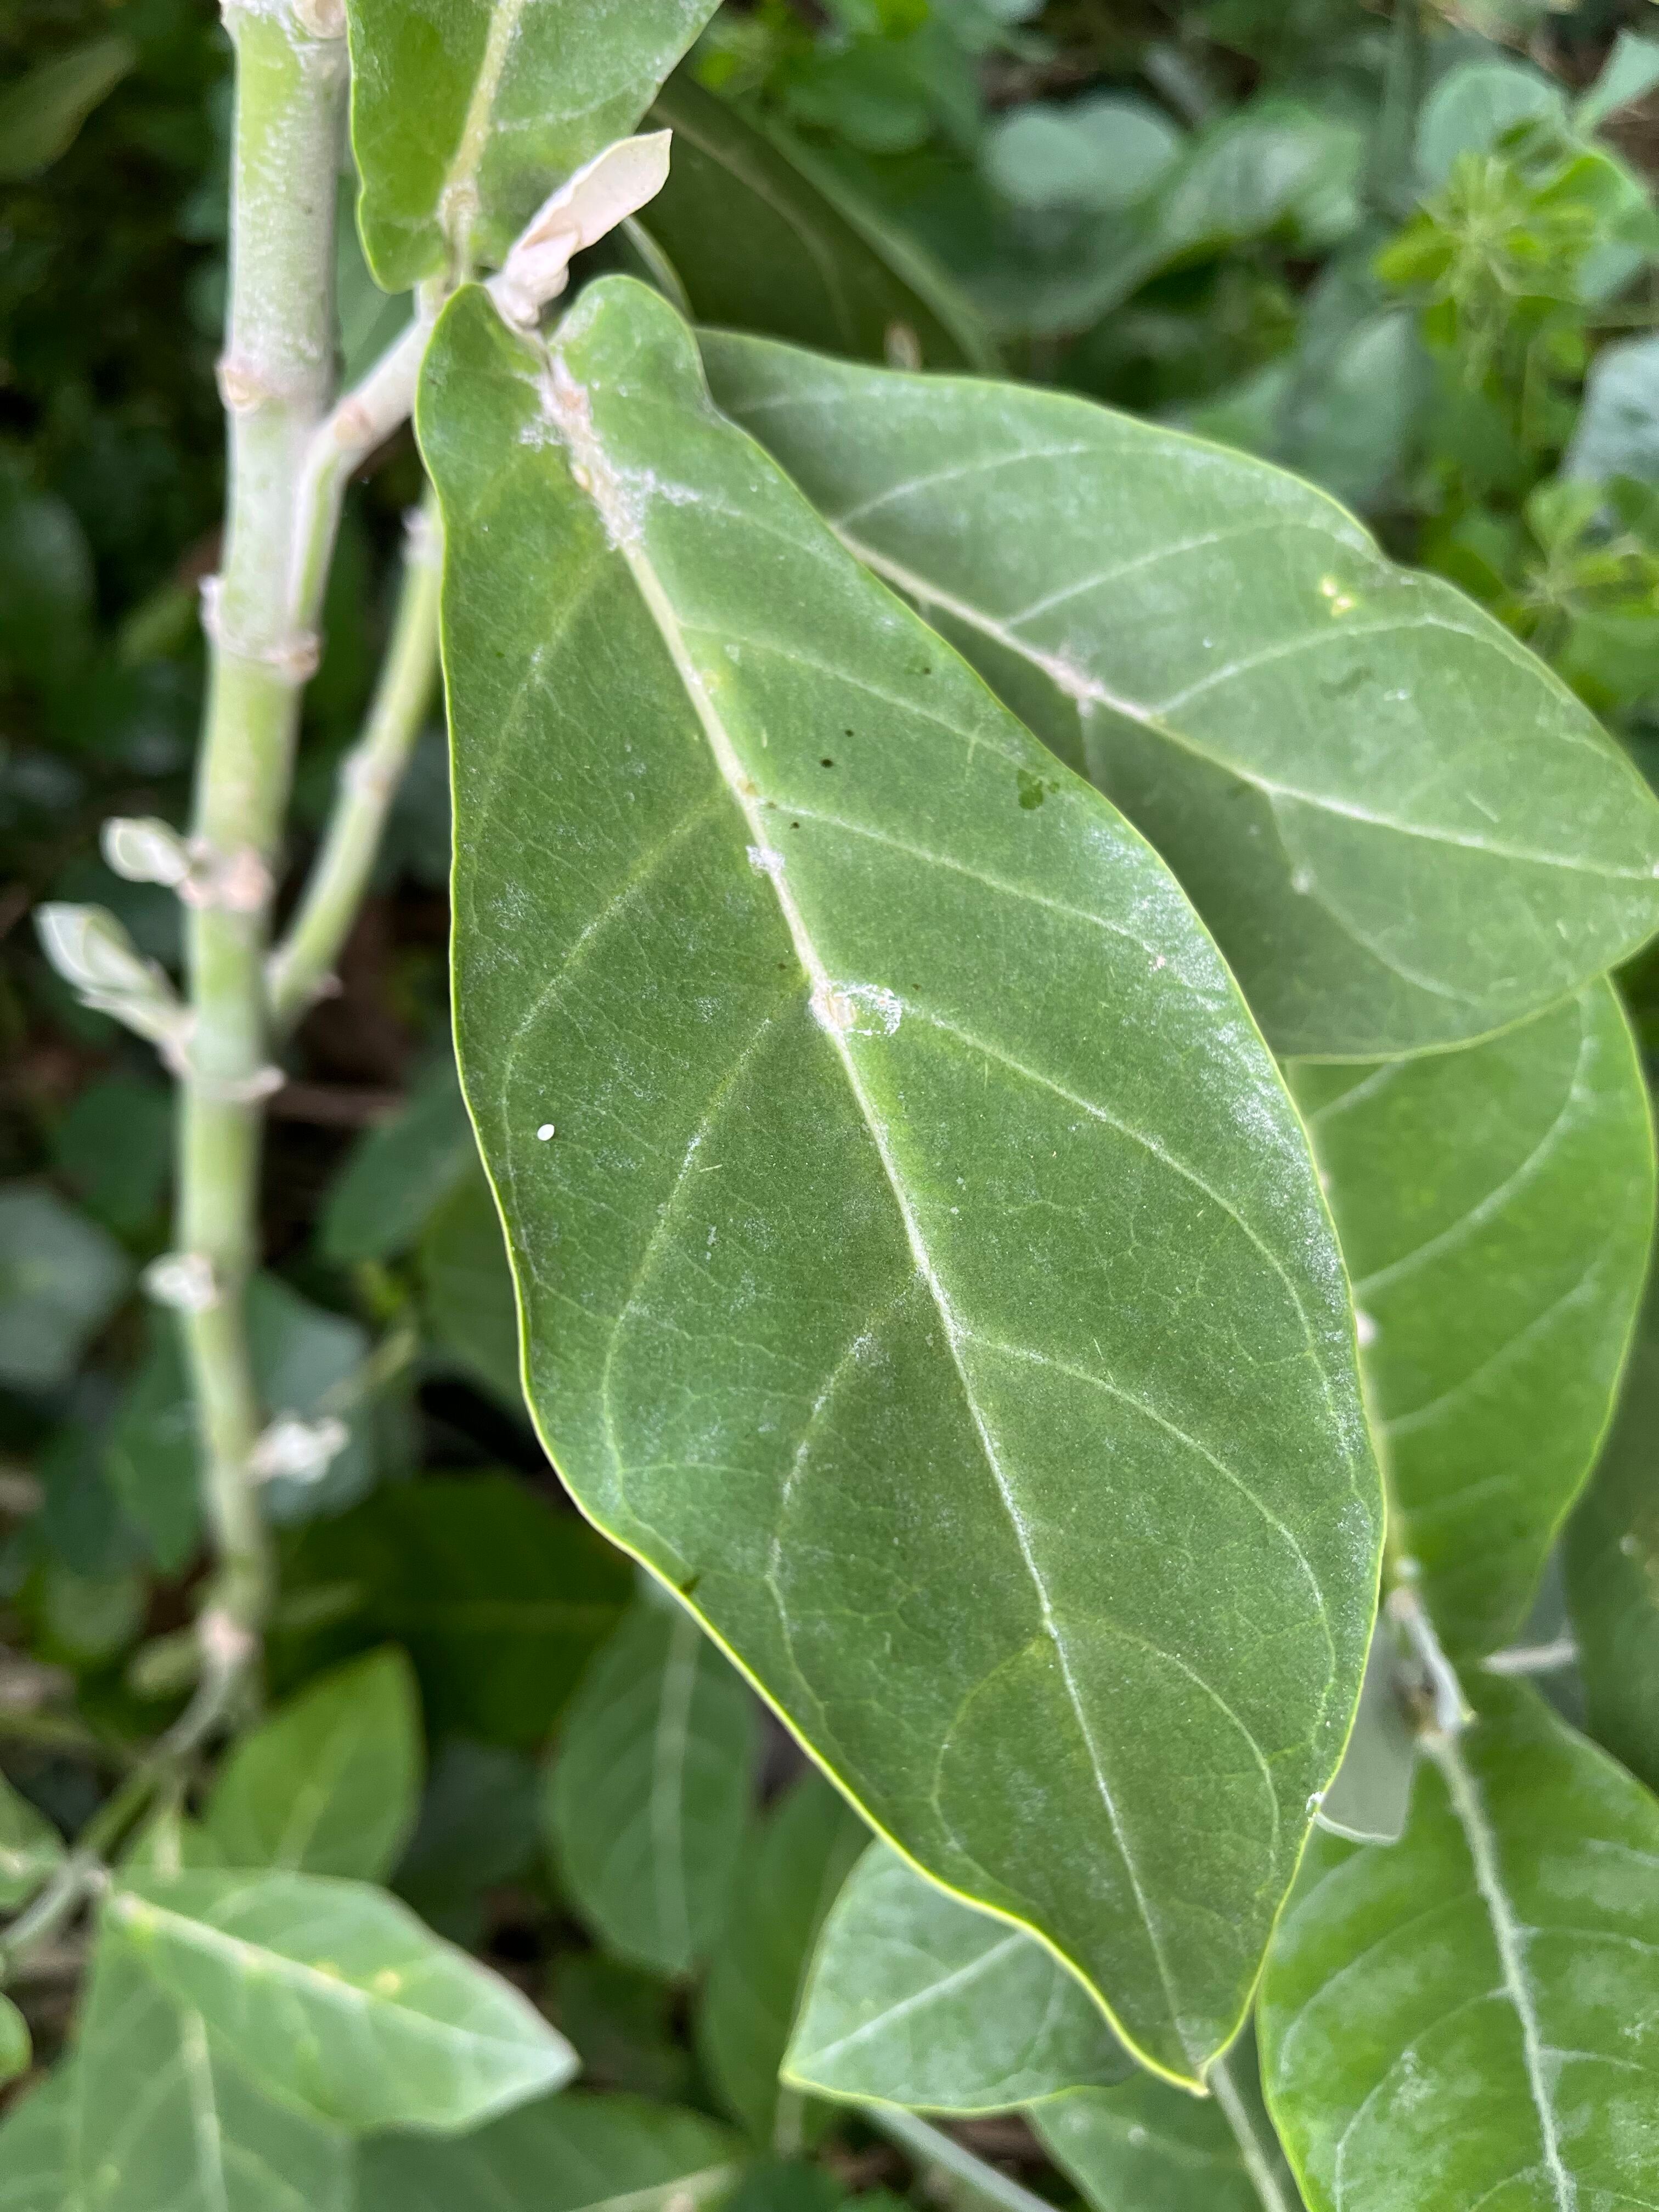
Plant species: calotropis-gigantea